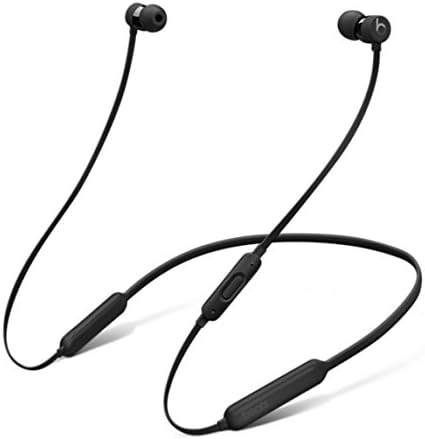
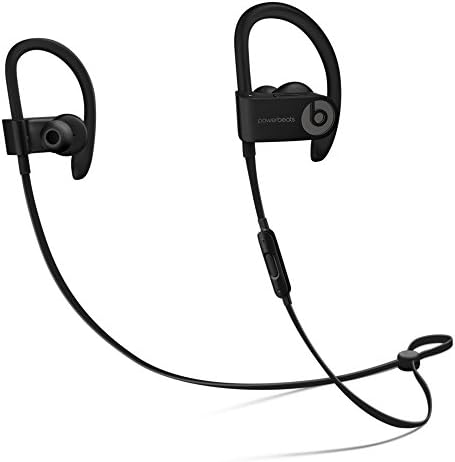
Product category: headphones
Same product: no